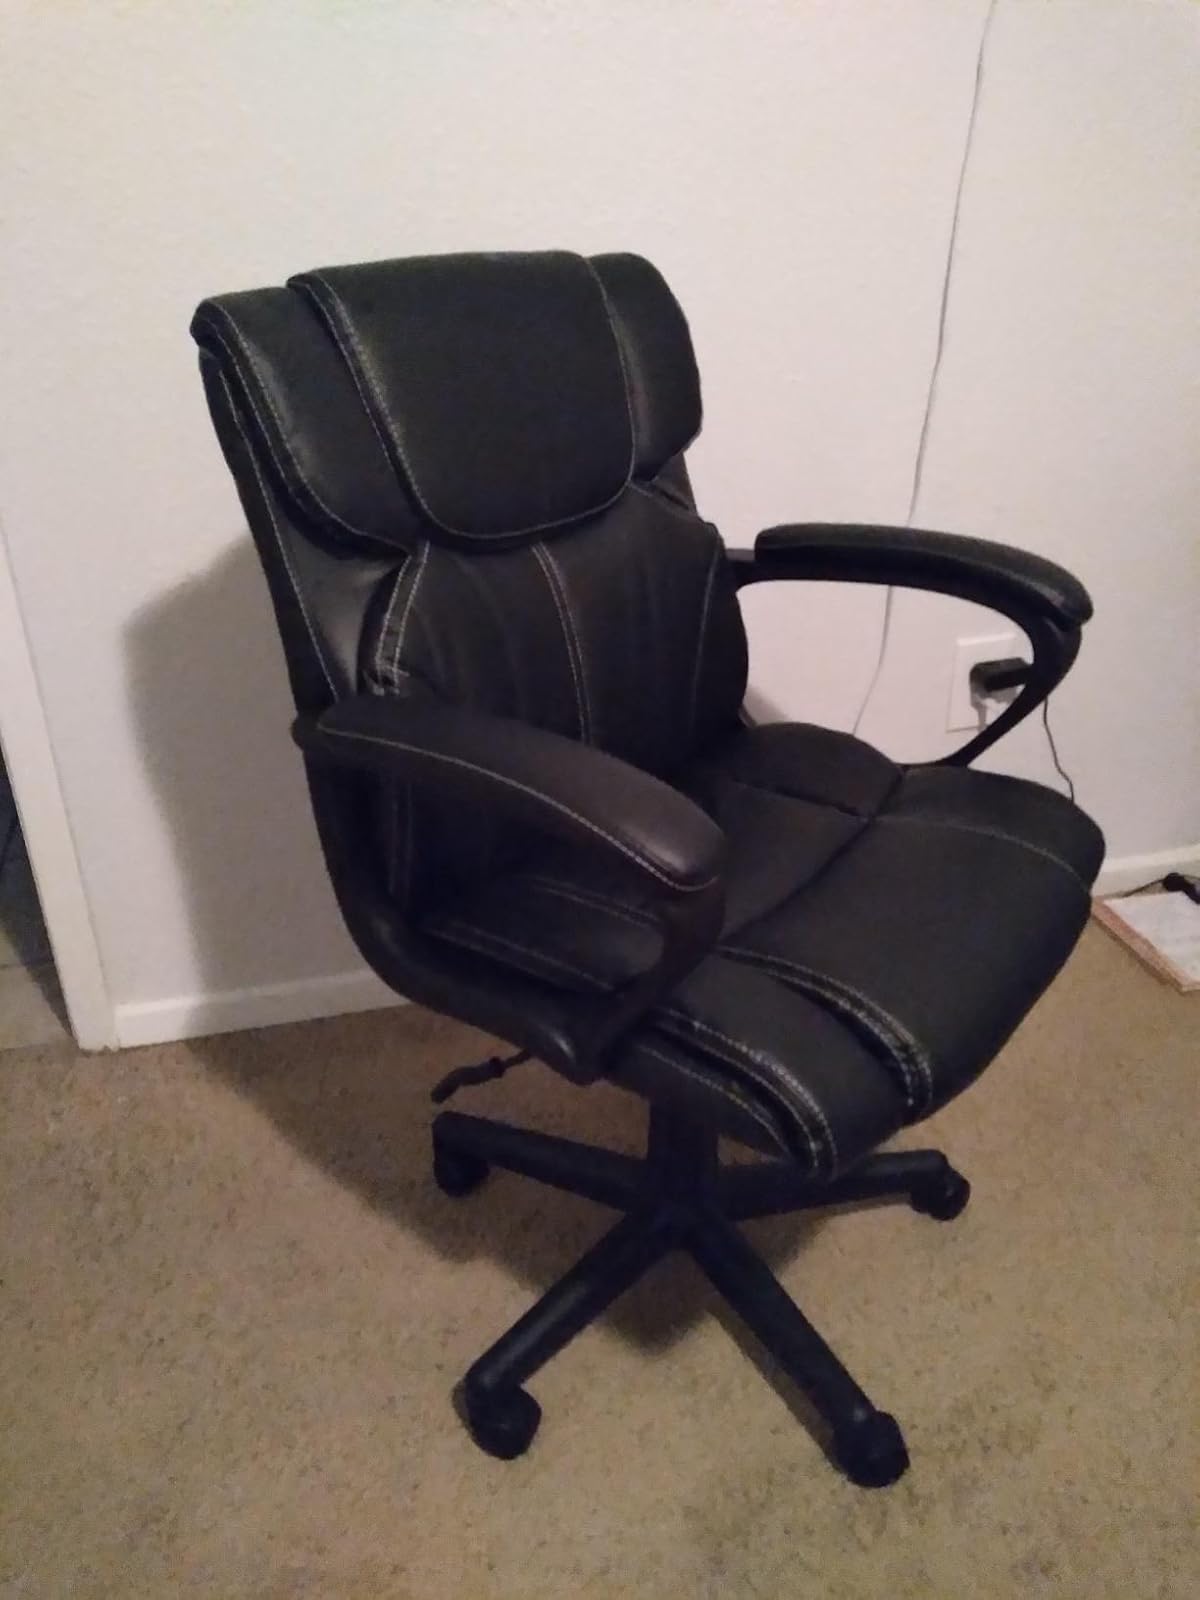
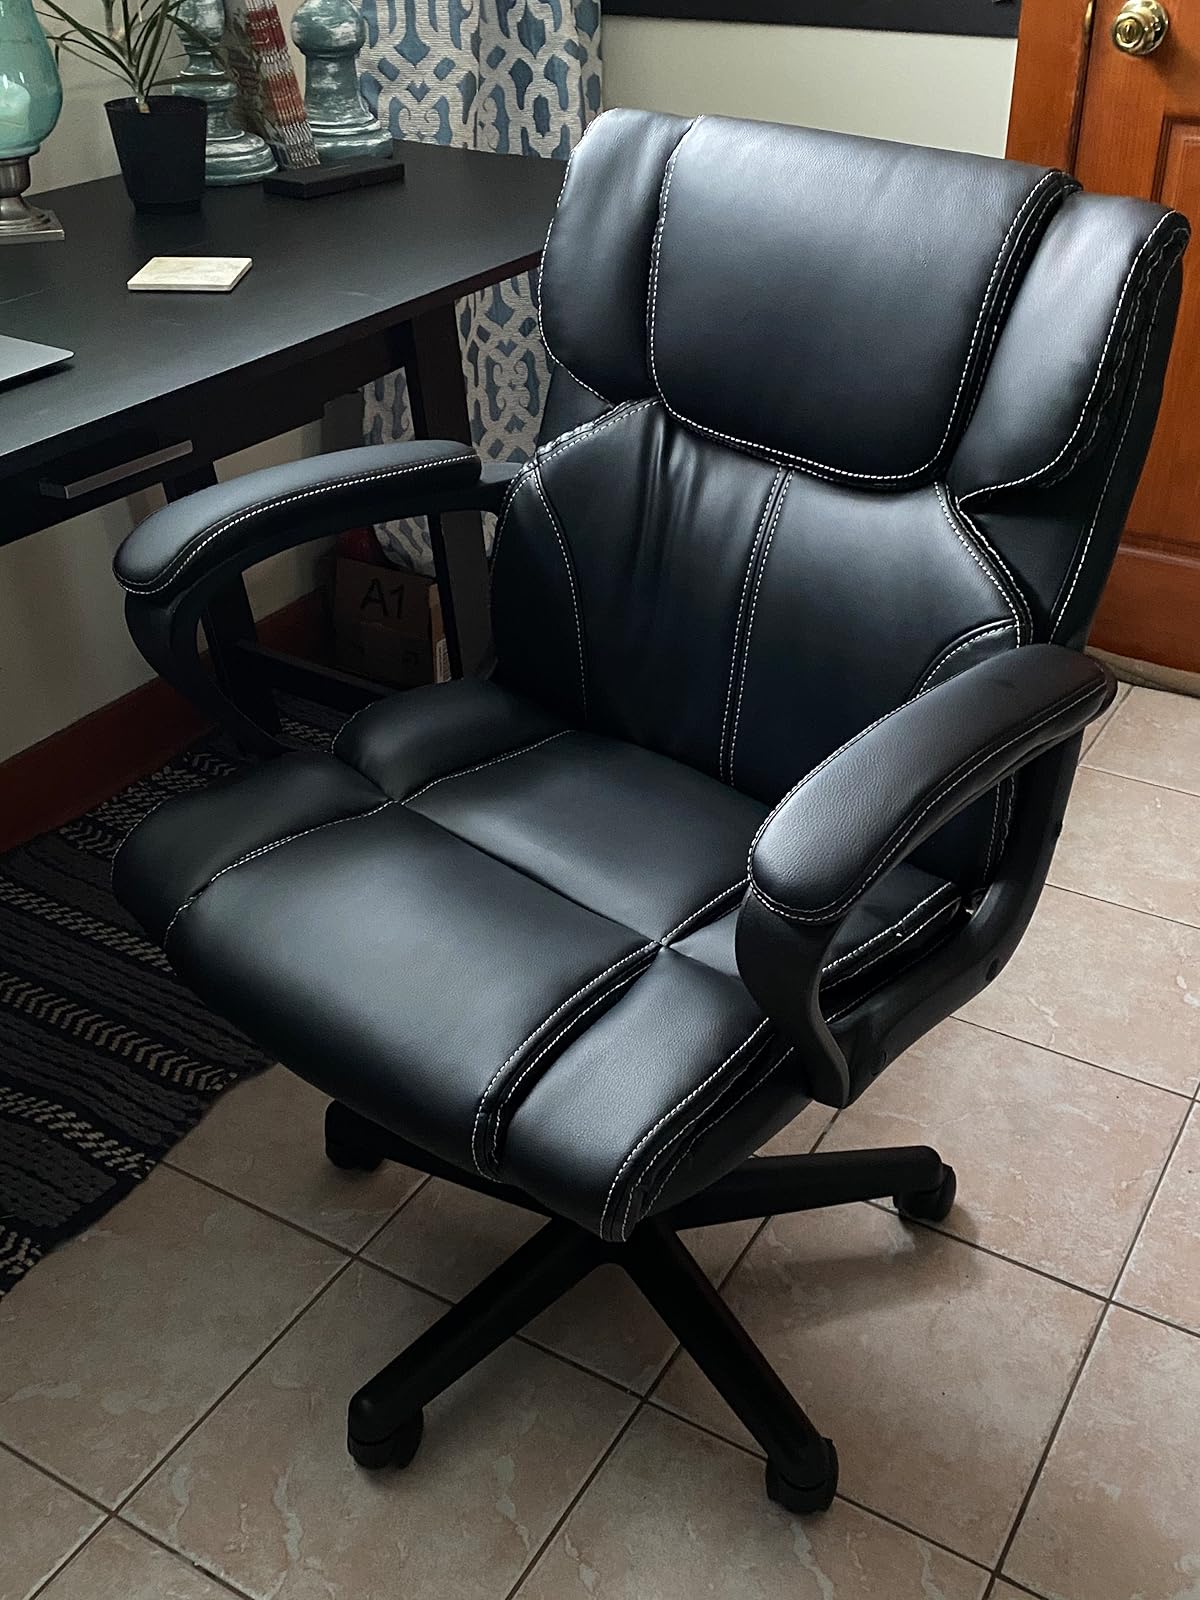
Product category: items_chair
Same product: yes